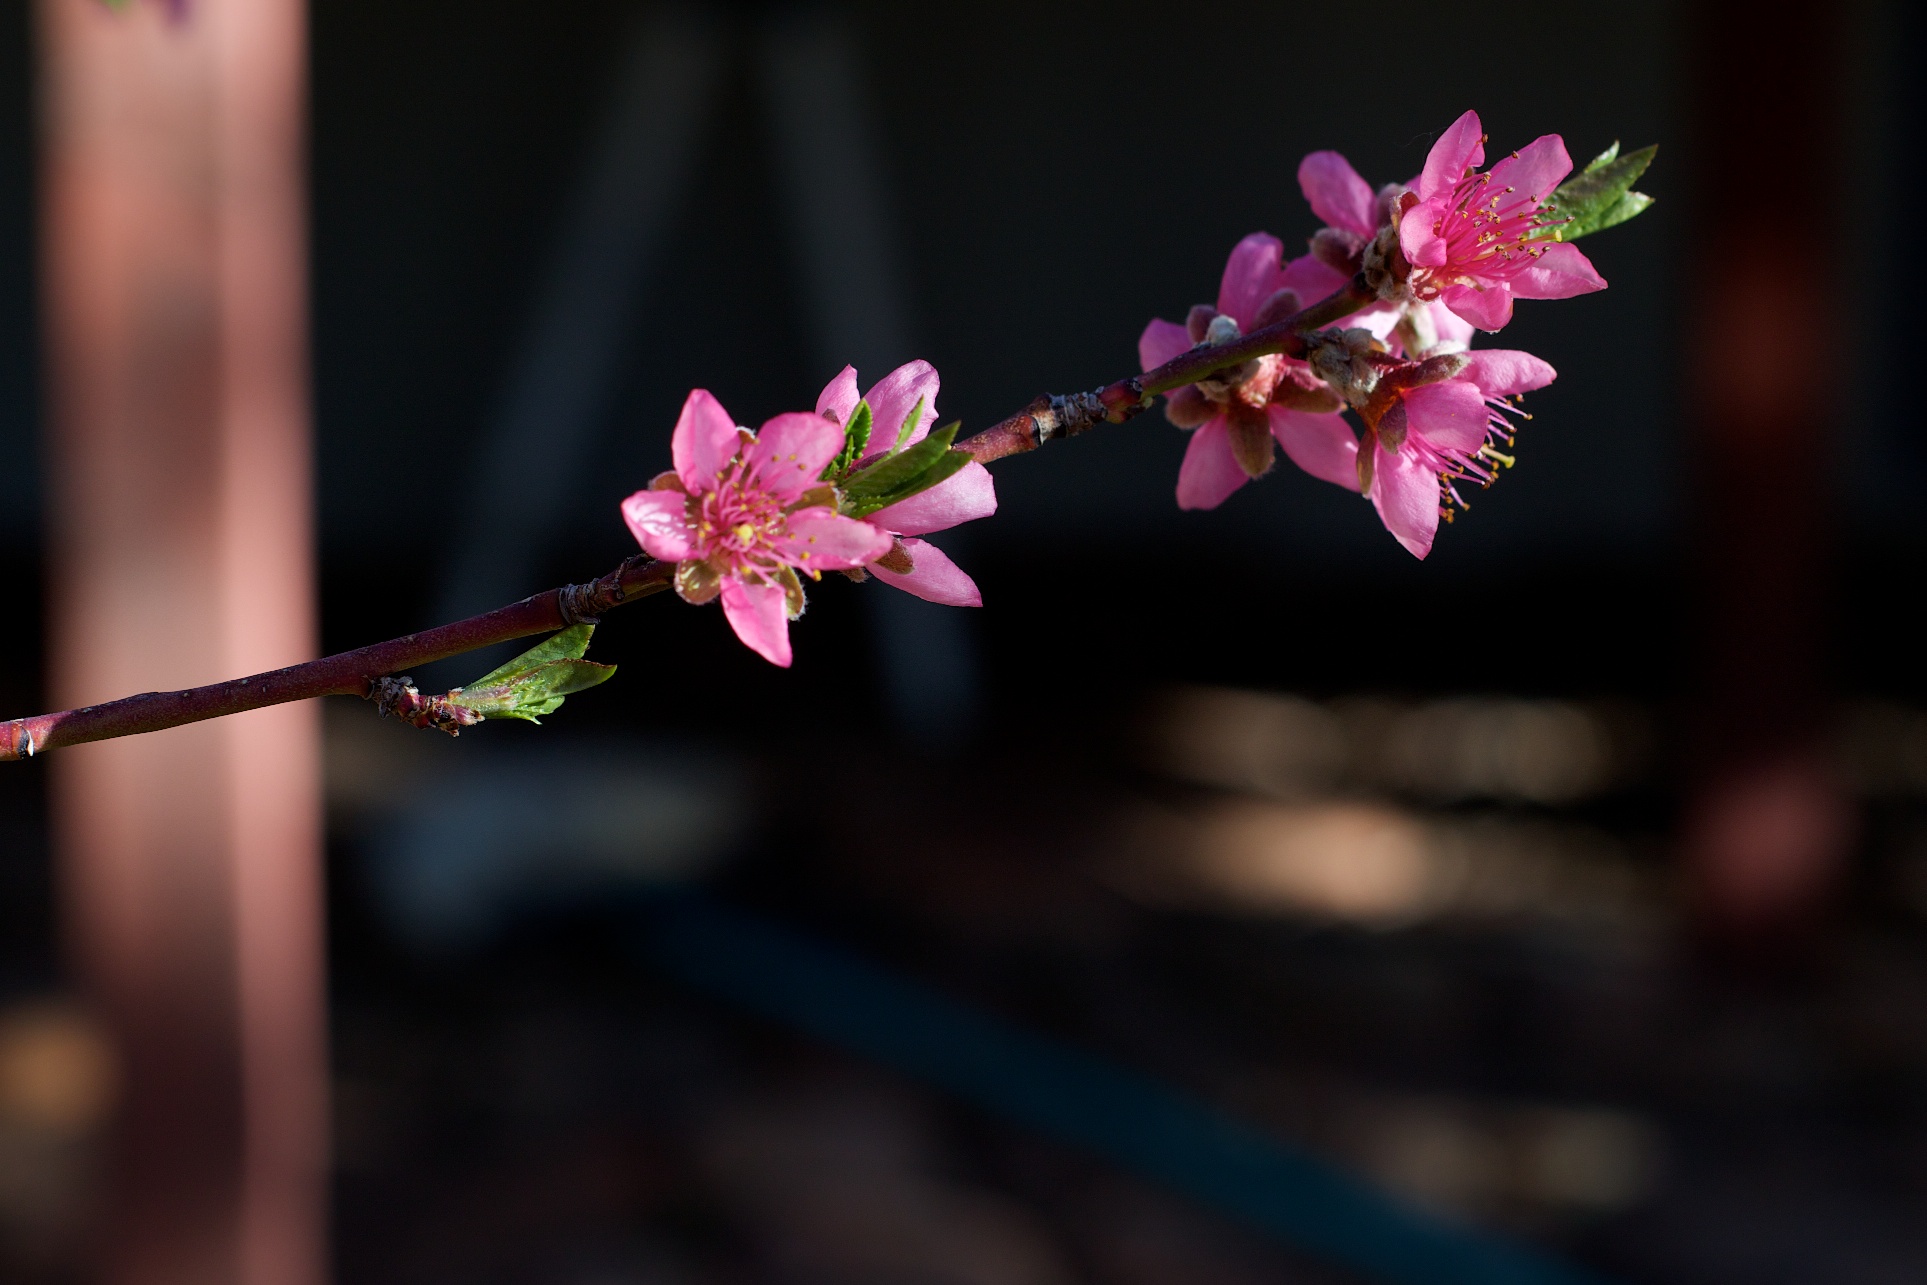
nature, branch, blossom, plant, photography, leaf, flower, petal, spring, produce, botany, flora, season, cherry blossom, close up, macro photography, flowering plant, plant stem, land plant